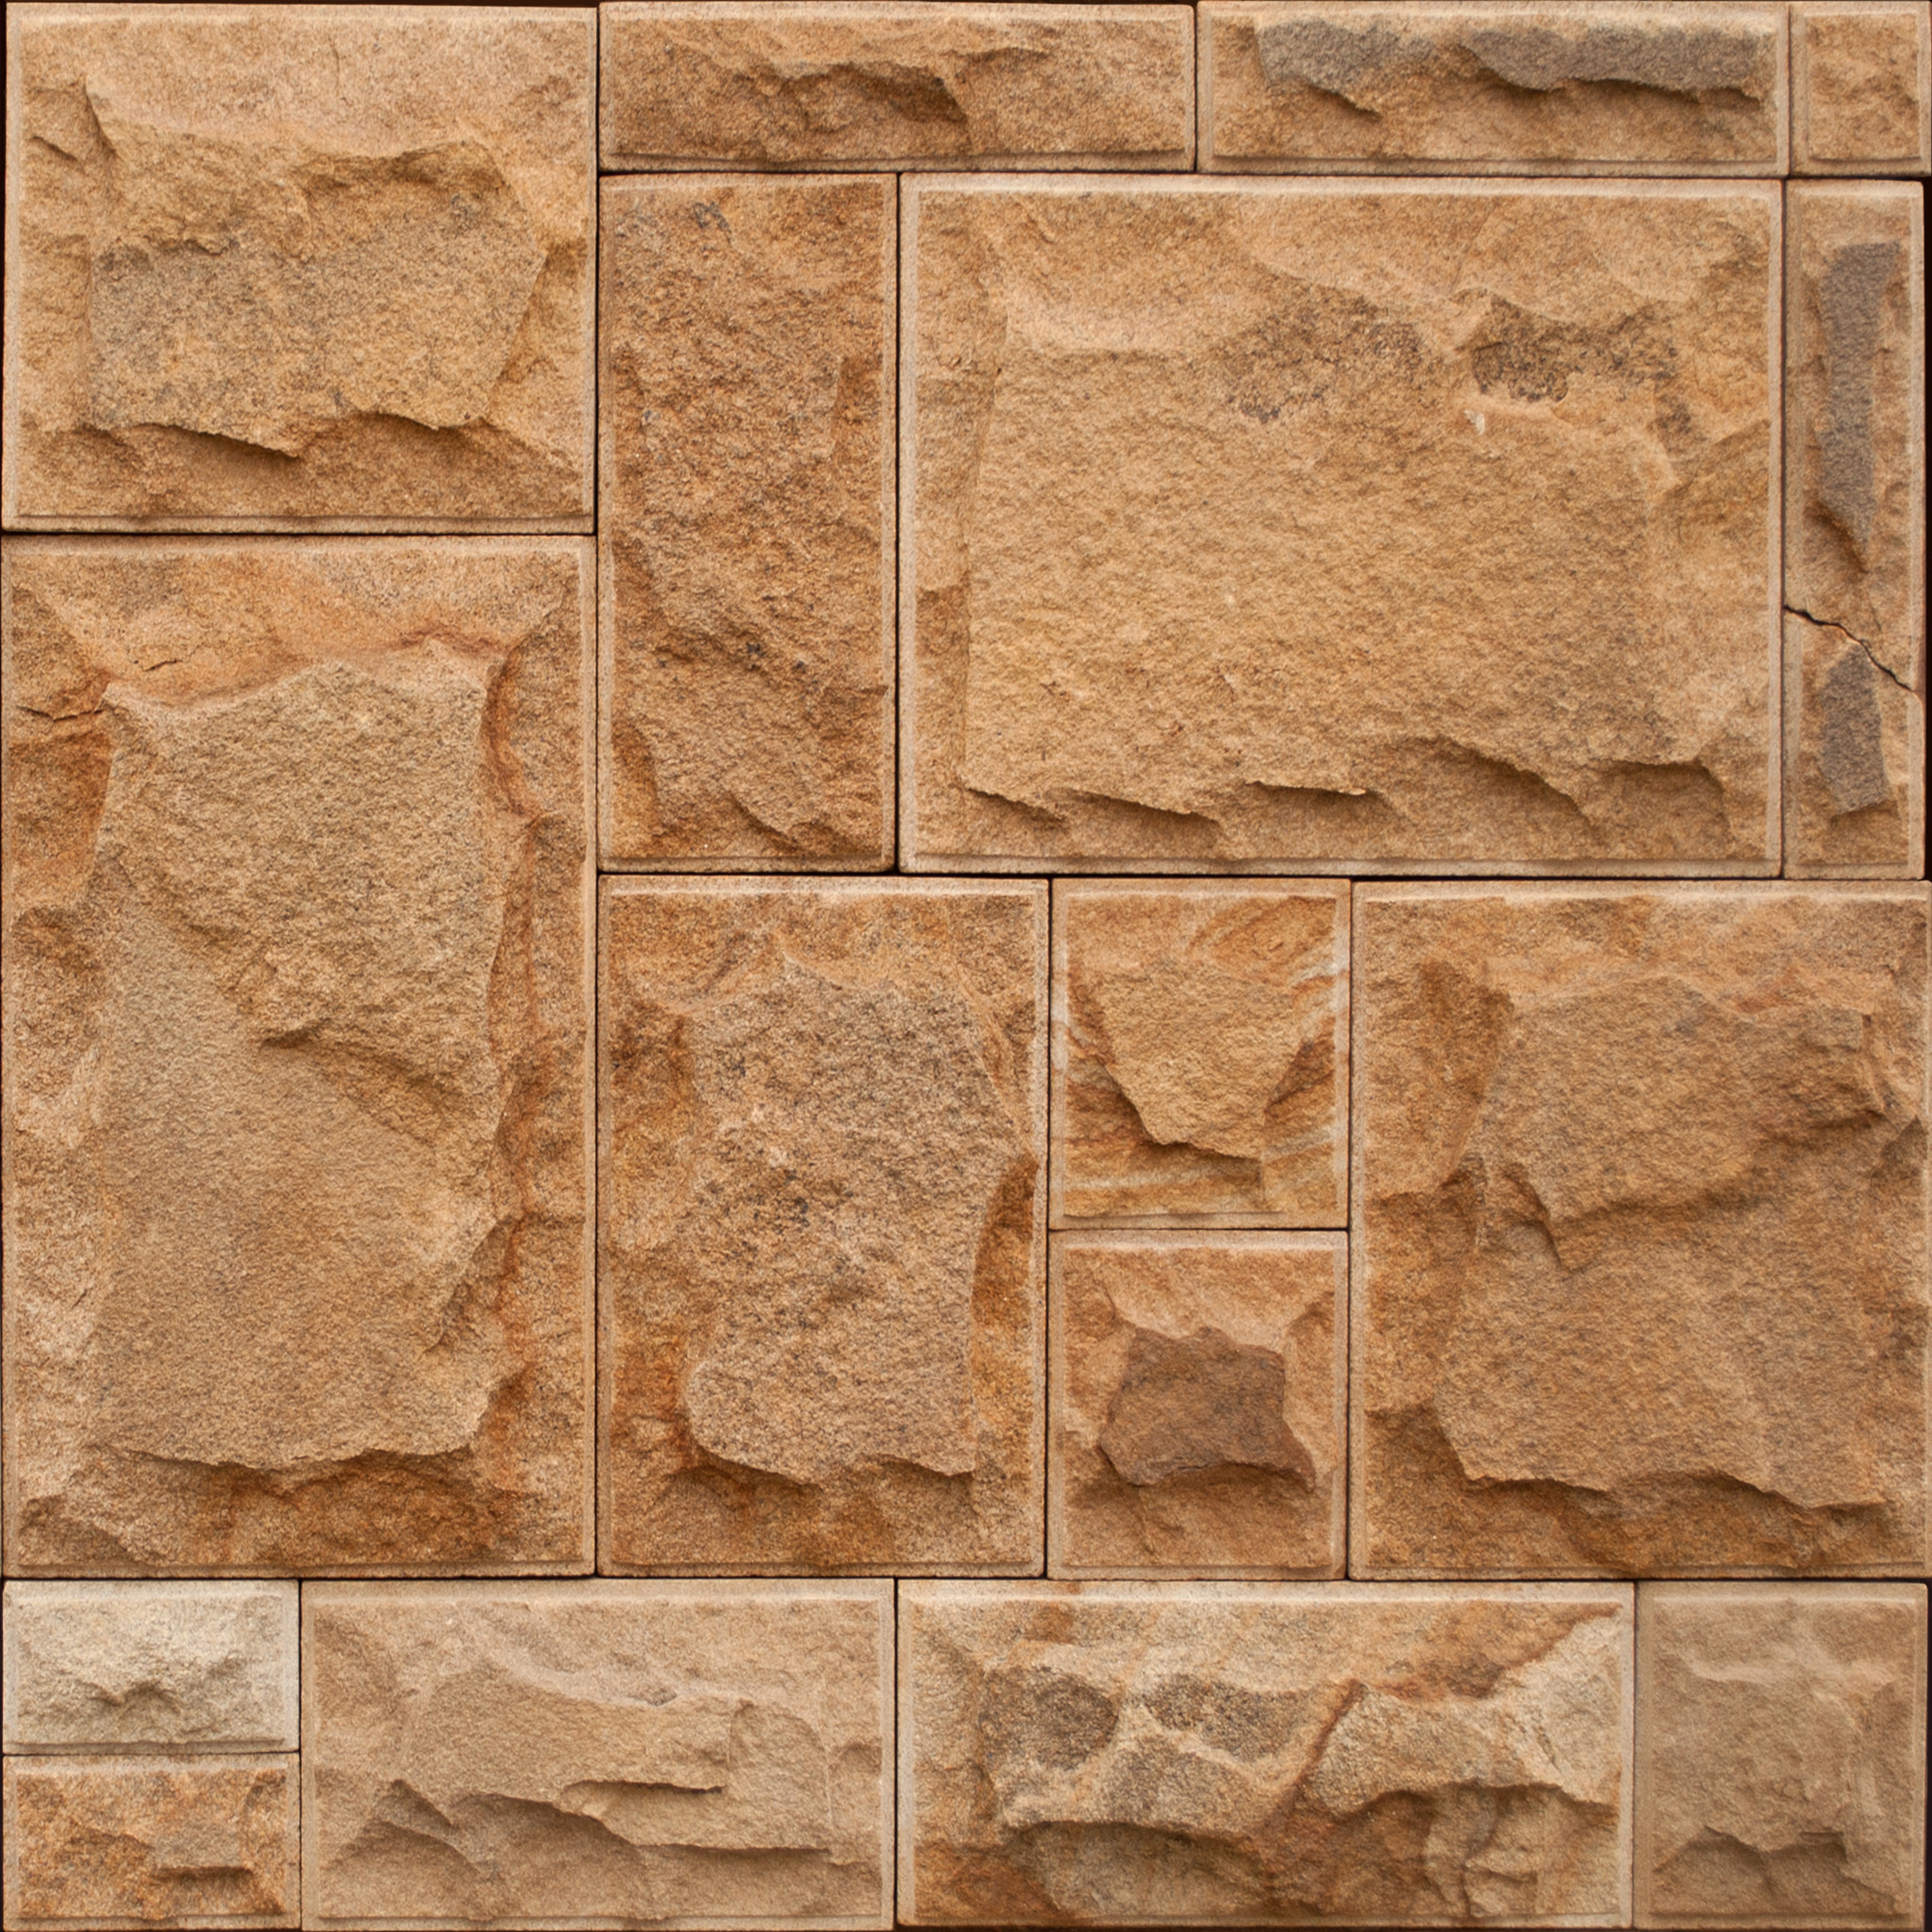
wood, texture, floor, wall, stone, brown, tile, stone wall, brick, material, background, hardwood, brickwork, asymmetry, flooring, wood flooring